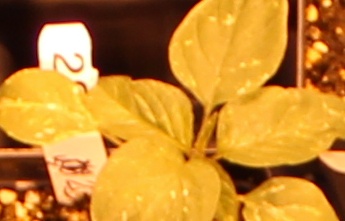
Label: Palmer Amaranth